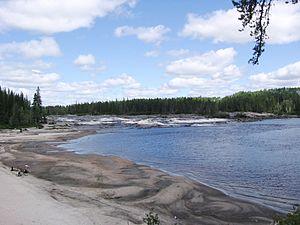
La 9e chute à Albanel au Lac-St-Jean
Albanel est une municipalité de la région administrative du Saguenay–Lac-Saint-Jean au Québec.